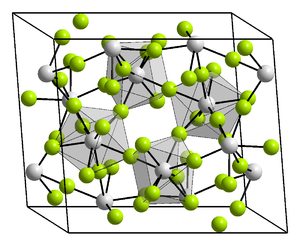
Le tétrafluorure d'uranium, ou fluorure d'uranium(IV), est un composé chimique de formule brute UF₄, radioactif et soluble dans l'eau.
Le tétrafluorure de plutonium est un composé chimique de formule PuF₄. Il se présente sous forme d'un solide brun rouge cristallisé, et sa circulation est réglementée dans le cadre du traité sur la non-prolifération des armes nucléaires.